Neustädter Kirche, Hanover

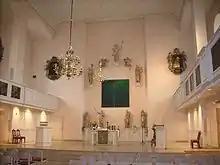
Interior, 2007

The Neustädter Kirche was until 1936 the church of the General Superintendent. Johann Adolf Schlegel was superintendent from 1775 until his death in 1793.